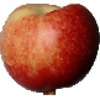
Label: Nectarine 1